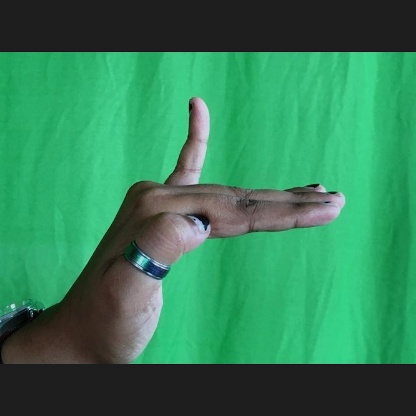
Mudra: Hamsapaksha